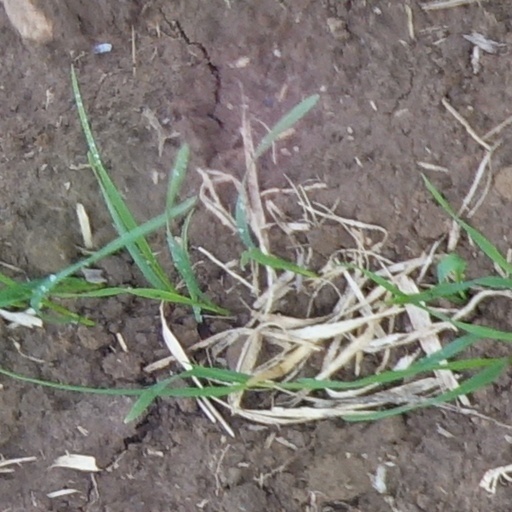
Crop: wheat